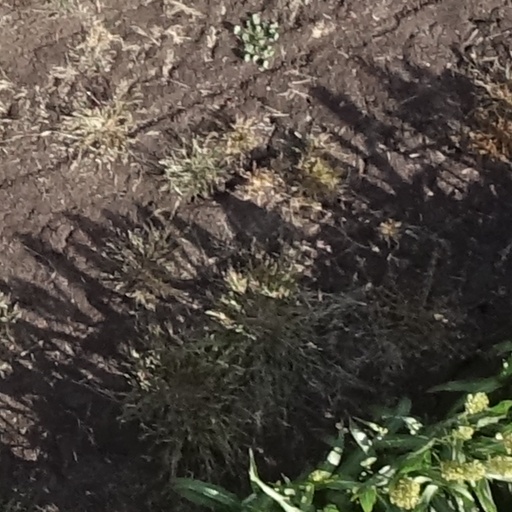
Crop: sorghum